Sahyun Castle

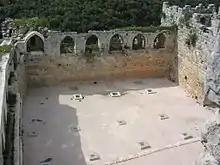
Inner view

Sahyun was built on a ridge some long between two deep gorges. It guarded the route between Latakia and the city of Antioch. The spur on which the castle is built is connected to a plateau in the east. The Byzantines defended the site by building a wall across the east side of the ridge. The walls created an irregular enclosure and were studded with flanking towers. Adjacent to the fortification, at the eastern end of the ridge was a settlement. One of the most magnificent features of the fortress is the 28 m deep ditch, which was cut into living rock. The creation of the ditch has been attributed to the Byzantines. This ditch, which runs 156 meters along the east side, is 14 to 20 meters wide and has a lonely 28 m high needle to support the drawbridge.